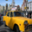
Label: automobile